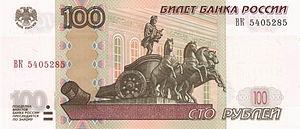
Le théâtre Bolchoï est une scène prestigieuse de Moscou, en Russie. Situé non loin du Kremlin, des pièces de théâtre, des opéras et des ballets y sont représentés. Le théâtre peut accueillir jusqu'à 1800 personnes.
Le rouble russe, est l'unité monétaire de la Fédération de Russie depuis le 1ᵉʳ janvier 1993. Son symbole ₽ est devenu officiel le 11 décembre 2013. Il est divisé en 100 kopecks.